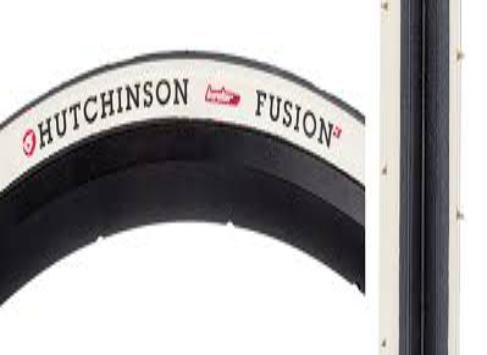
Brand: hutchinson tires
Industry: Transportation